Police Academy: The Series

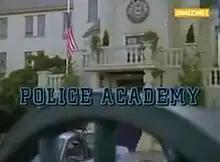
Title card

Police Academy: The Series is a sitcom series that was a spin-off sequel to the "Police Academy" series of films. Michael Winslow was the only actor from the "Police Academy" films to have a recurring role on the show, although several of the film's cast made occasional guest appearances. The series was written by Paul Maslansky and produced by James Margellos and Gary M. Goodman and aired in syndication from September 27, 1997, until May 23, 1998.